Duglas T. Stewart

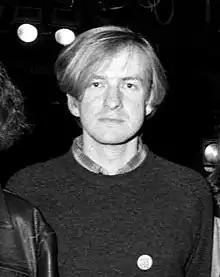
Stewart in 1991

Duglas T. Stewart (born 30 December 1964) has been leader and the main composer of Glaswegian indie pop band BMX Bandits since they formed in 1985.